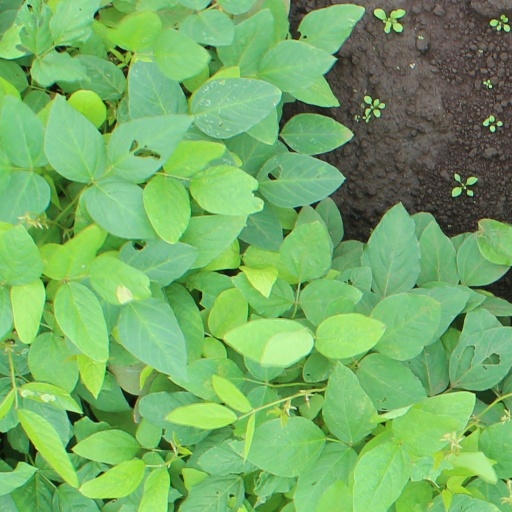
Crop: soybean